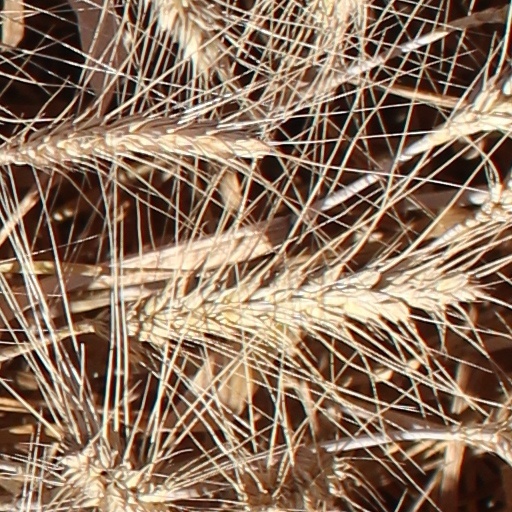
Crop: wheat